Art in bronze and brass

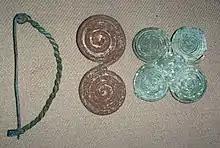
Bronze fibulae, 10th–8th century BC

Purely decorative work is rare among Minoan bronzes, and is comparatively poor in quality. There are several statuettes, very completely modelled but roughly cast; they are solid and unchased, with blurred details. Well known are a figure of a praying or dancing woman from the Troad, now at Berlin, and another from Hagia Triada; praying men from Tylissos and Psychro, another in the British Museum, a flute-player at Leyden, and an ambitious group of a man turning a somersault over a charging bull, known as the Minoan Bull-leaper. This last was perhaps a weight; there are smaller Mycenaean weights in the forms of animals, filled with lead, from Rhodes and Cyprus. Among the latest Mycenaean bronzes found in Cyprus are several tripod-stands of simple openwork construction, a type that has also been found with transitional material in Crete and in Early Iron Age (Geometric) contexts on the Greek mainland. Some more elaborate pieces, cast in designs of ships and men and animals, belong to a group of bronzes found in the Idaean cave in Crete, most of which are Asiatic works of the 9th or 8th centuries BC. The openwork tripods may have had the same origin. They are probably not Greek.